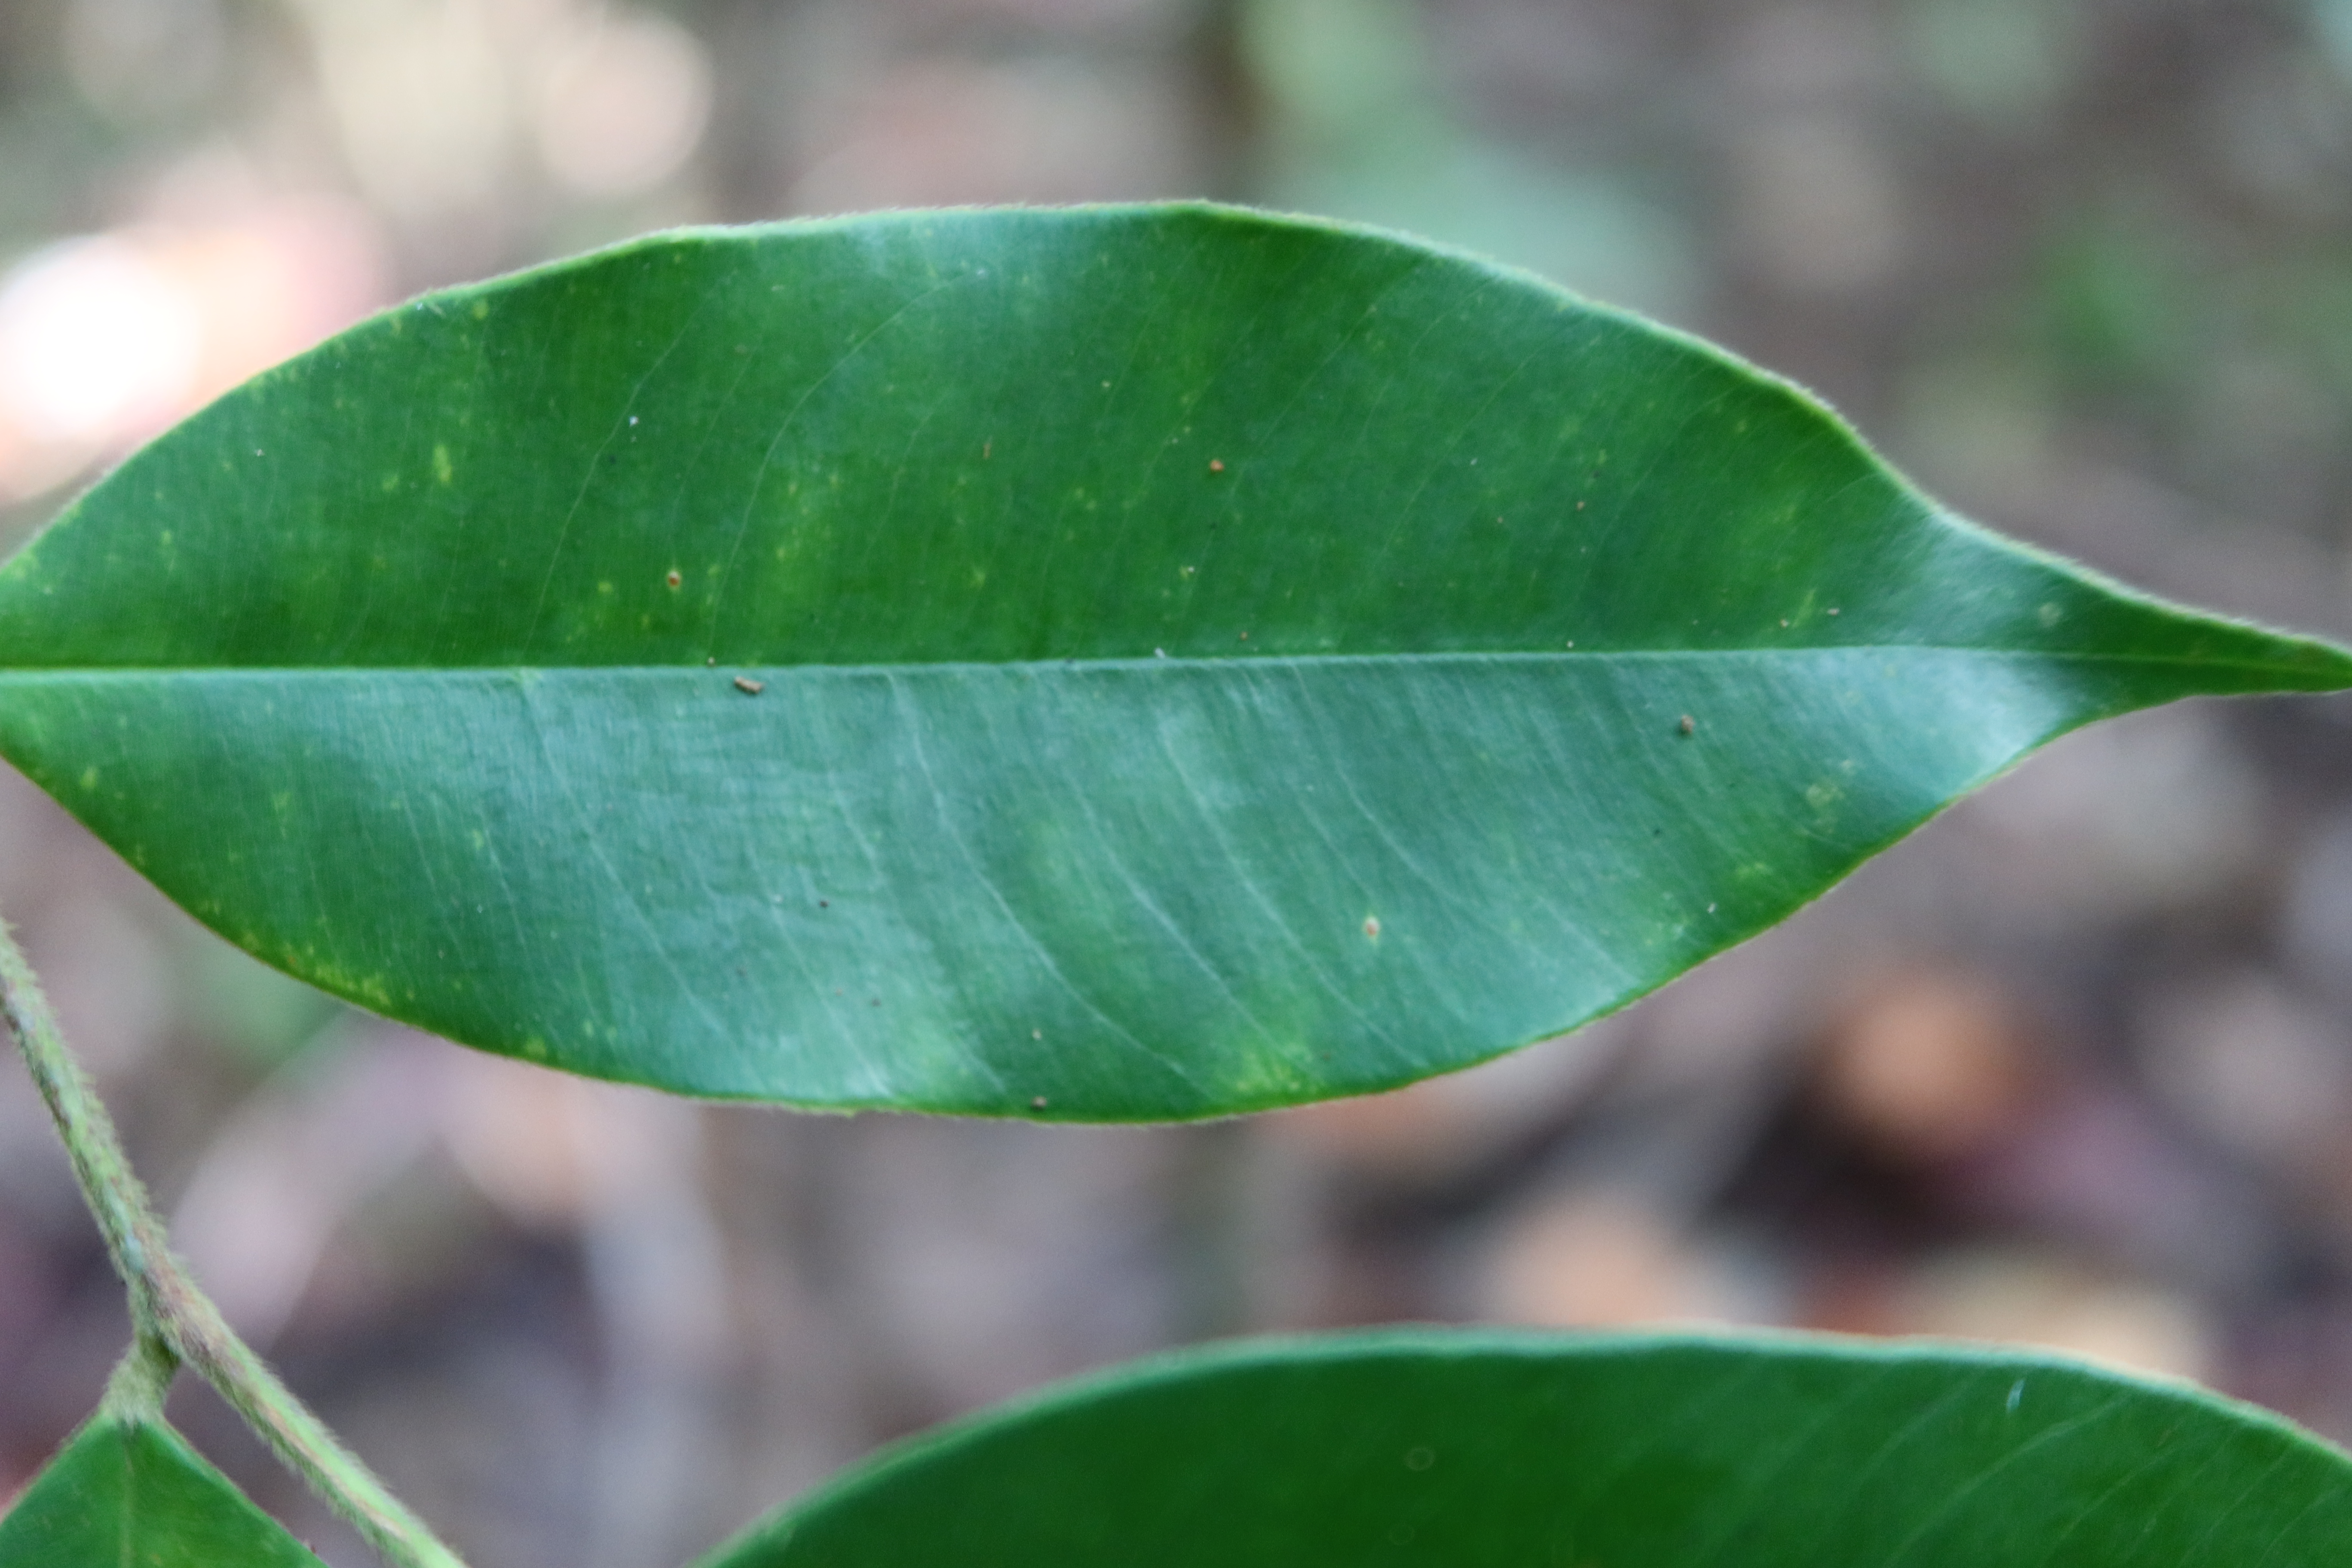
Label: Downy mildew